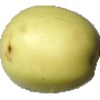
Label: Apple Golden 2